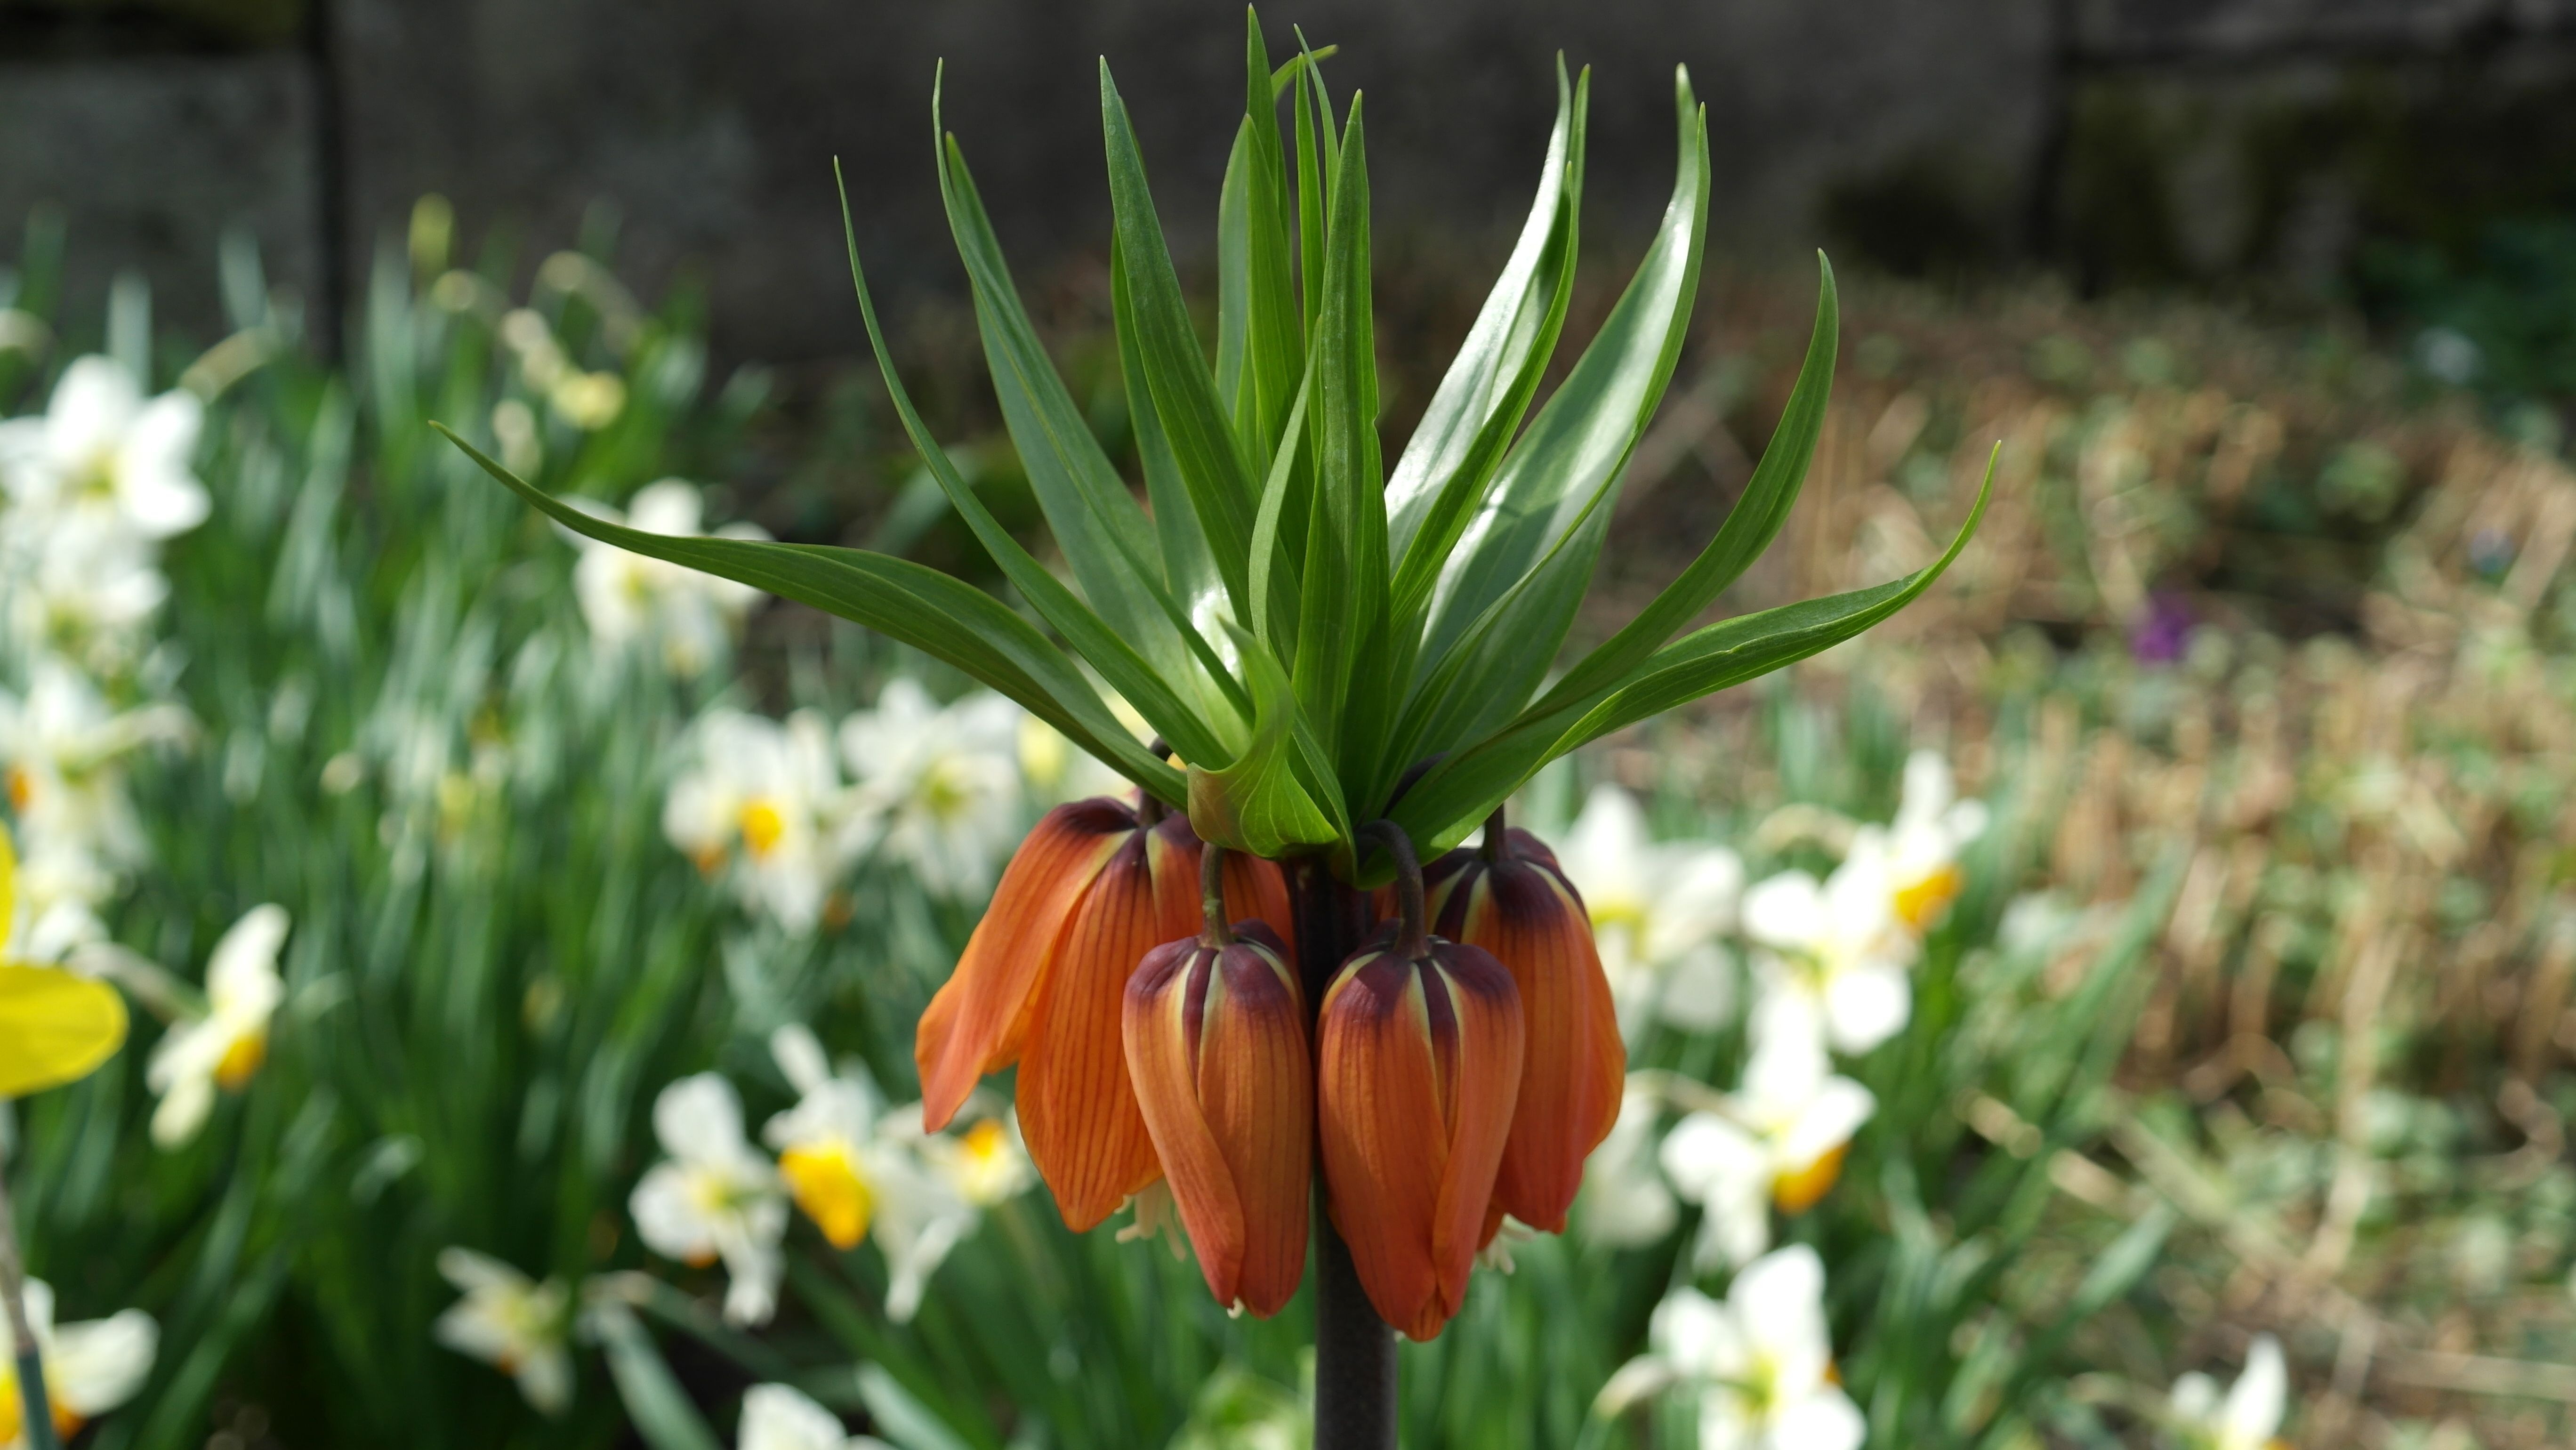
grass, blossom, plant, flower, bloom, orange, green, botany, garden, flora, wildflower, toxic, lily, fritillaria, exotic, liliaceae, flowering plant, lily family, herbaceous plant, imperial crown, land plant, crown imperial, fritillaria imperialis